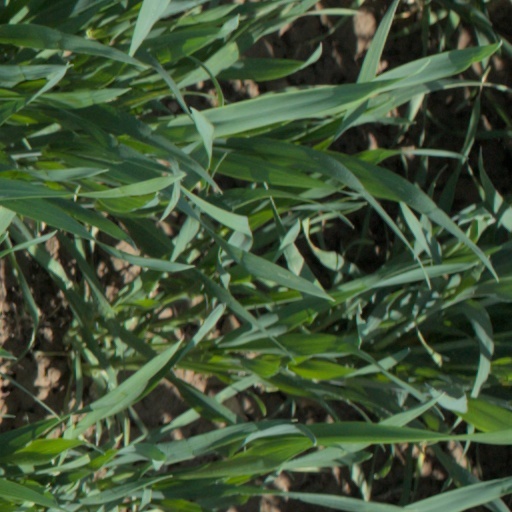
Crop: wheat